Gekijōban Meiji Tokyo Renka: Hana Kagami no Fantasia

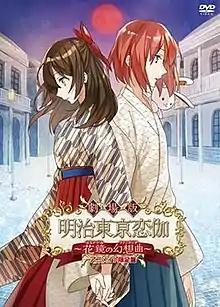
Cover of the regular edition DVD

is a 2016 Japanese anime film directed by Hiroshi Watanabe and based on the visual novel "Meiji Tokyo Renka" by Mages. The film was screened at Shinjuku and Ikebukuro in Tokyo, Japan on May 6, 2016.